Common checkered whiptail

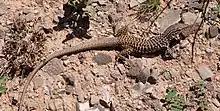
Checkered whiptail ("Aspidoscelis tesselata") Sierra County, New Mexico

The checkered whiptail (Aspidoscelis tesselata) is a species of lizard found in the southwestern United States in Colorado, Texas and New Mexico, and in northern Mexico in Chihuahua and Coahuila. Many sources believe that the species originated from the hybridization of the marbled whiptail, "Aspidoscelis marmorata", the plateau spotted whiptail, "Aspidoscelis septemvittata", and possibly the six-lined racerunner, "Aspidoscelis sexlineata". It is one of many lizard species known to be parthenogenic. It is sometimes referred to as the common checkered whiptail to differentiate it from several other species known as checkered whiptails.